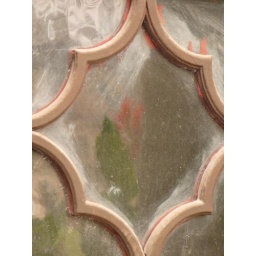
pretty window frames w/ a flower in the reflection